Hallucination

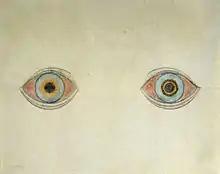
"My eyes at the moment of the apparitions" by August Natterer, a German artist who created many drawings of his hallucinations

A hallucination is a perception in the absence of an external stimulus that has the compelling sense of reality. They are distinguishable from several related phenomena, such as dreaming (REM sleep), which does not involve wakefulness; pseudohallucination, which does not mimic real perception, and is accurately perceived as unreal; illusion, which involves distorted or misinterpreted real perception; and mental imagery, which does not mimic real perception, and is under voluntary control. Hallucinations also differ from "delusional perceptions", in which a correctly sensed and interpreted stimulus (i.e., a real perception) is given some additional significance.